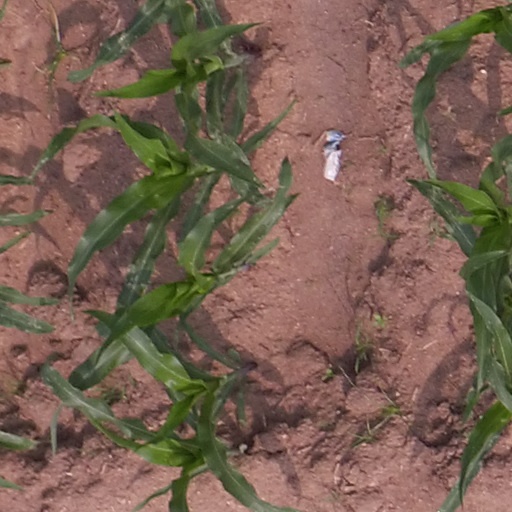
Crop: maize; corn